Al-Nakba: The Palestinian Catastrophe 1948

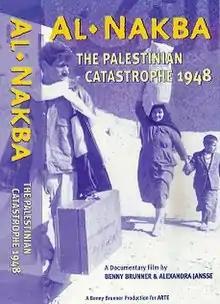

Al-Nakba: The Palestinian Catastrophe 1948 is a documentary film of Benny Brunner and Alexandra Jansse. It follows the events that surround the 1948 Palestinian expulsion and flight. It was filmed in 1996, is 58 minutes long and is in English. Based on the book "The Birth of the Palestinian Refugee Problem, 1947–1949" by Benny Morris, it is the first documentary film to examine the displacement of 750,000 Palestinians during the birth of the state of Israel. The film shifts between interviews with Palestinian refugees and the reactions of Irgun and Haganah soldiers who witnessed and participated in the events of 1948.